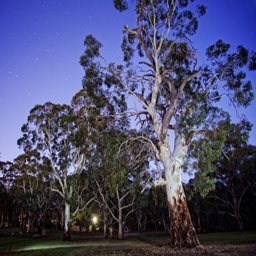
the picnic area at night .